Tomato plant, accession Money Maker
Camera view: bottom (45 deg); turntable rotation: 240 degrees
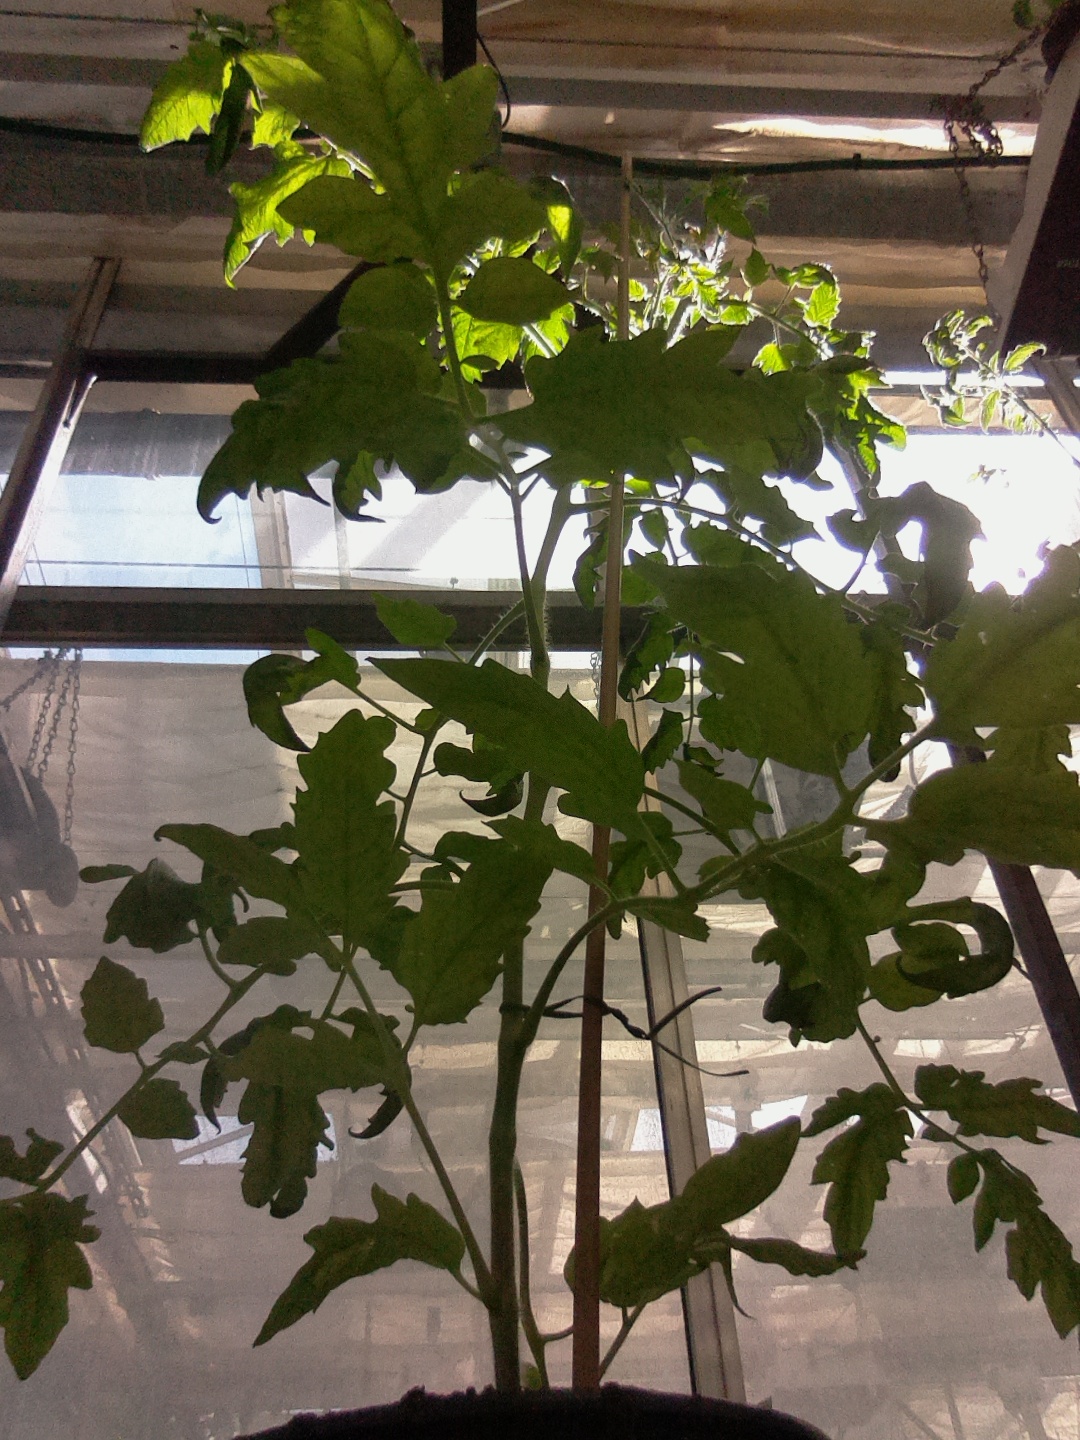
BBCH growth stage 62: 20%-30% of flowers open